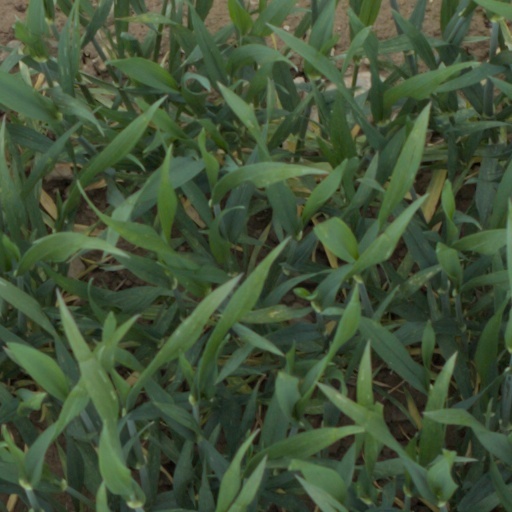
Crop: wheat